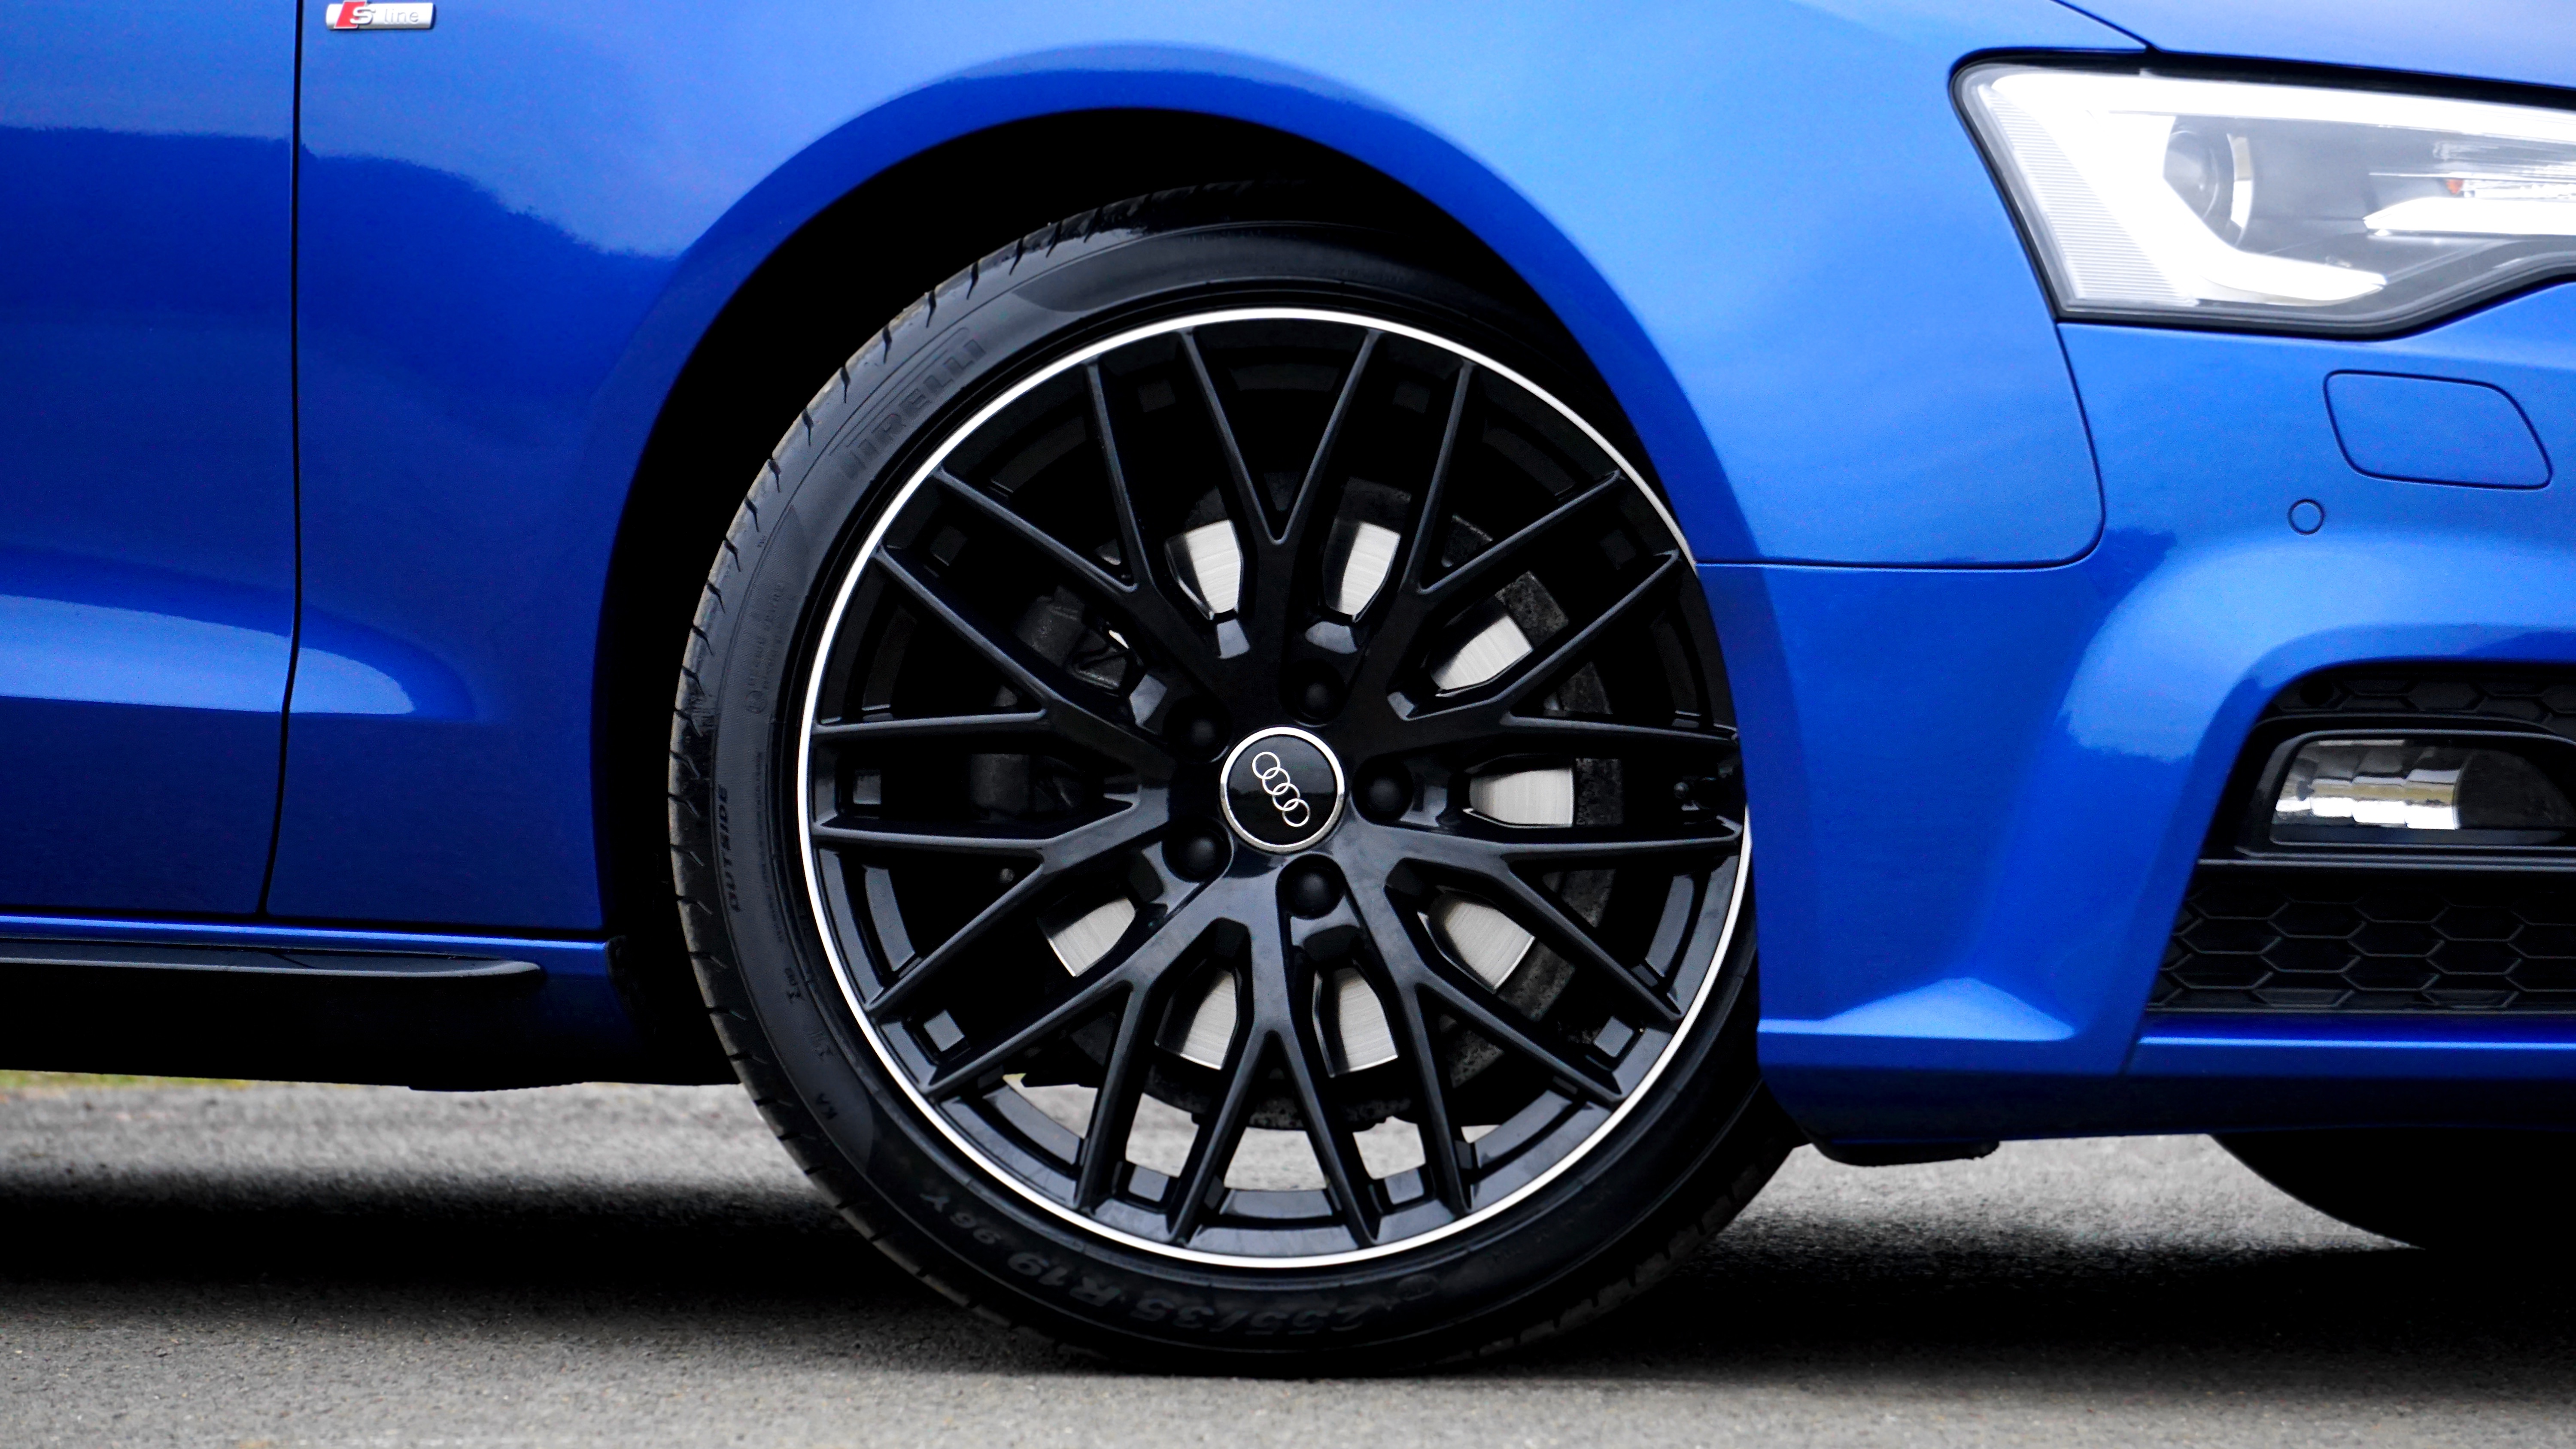
car, wheel, automobile, vehicle, tire, automotive, sports car, bumper, rim, sedan, audi, auto show, land vehicle, audi a5, automobile make, automotive exterior, compact car, automotive design, luxury vehicle, family car, executive car